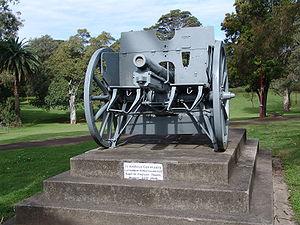
Ce lexique des armes à feu recense les termes et expressions techniques propres aux armes à feu. Il aborde également des notions historique ainsi que les évolutions liées aux progrès techniques.
Un canon de campagne est un canon utilisé sur le champ de bataille. Il s'agit généralement de petites pièces d'artillerie qui peuvent être déplacées facilement par des troupes mobiles. Entrant dans la famille de l'artillerie de campagne, elle se distingue des pièces à emplacement fixes comme les pièces de siège, de place, ou même de tranchée.